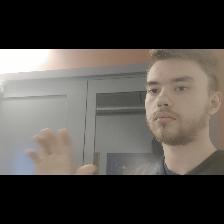
Label: Human